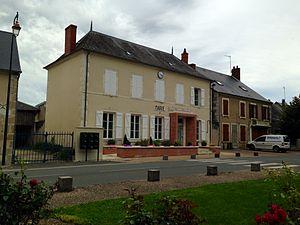
Mairie de Moulins-sur-Yèvre
Moulins-sur-Yèvre est une commune française située dans le département du Cher en région Centre-Val de Loire.